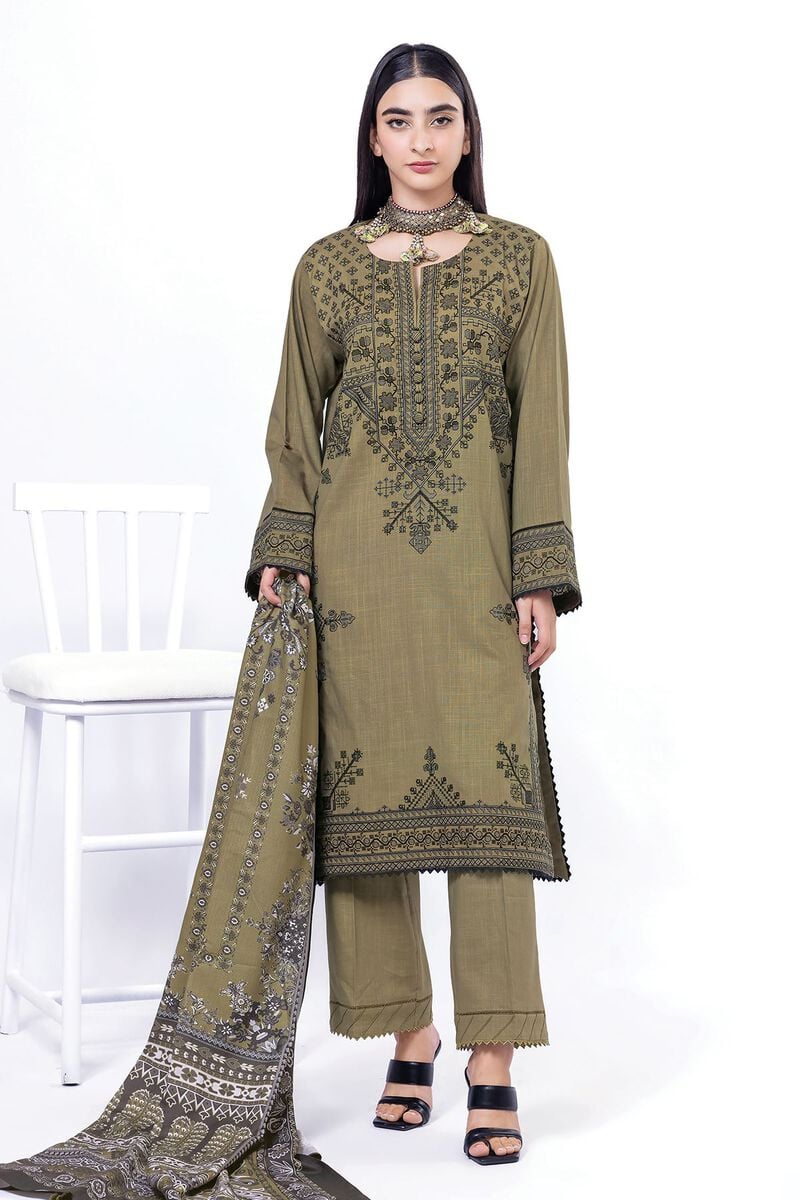
khaki embroidered cotton suit